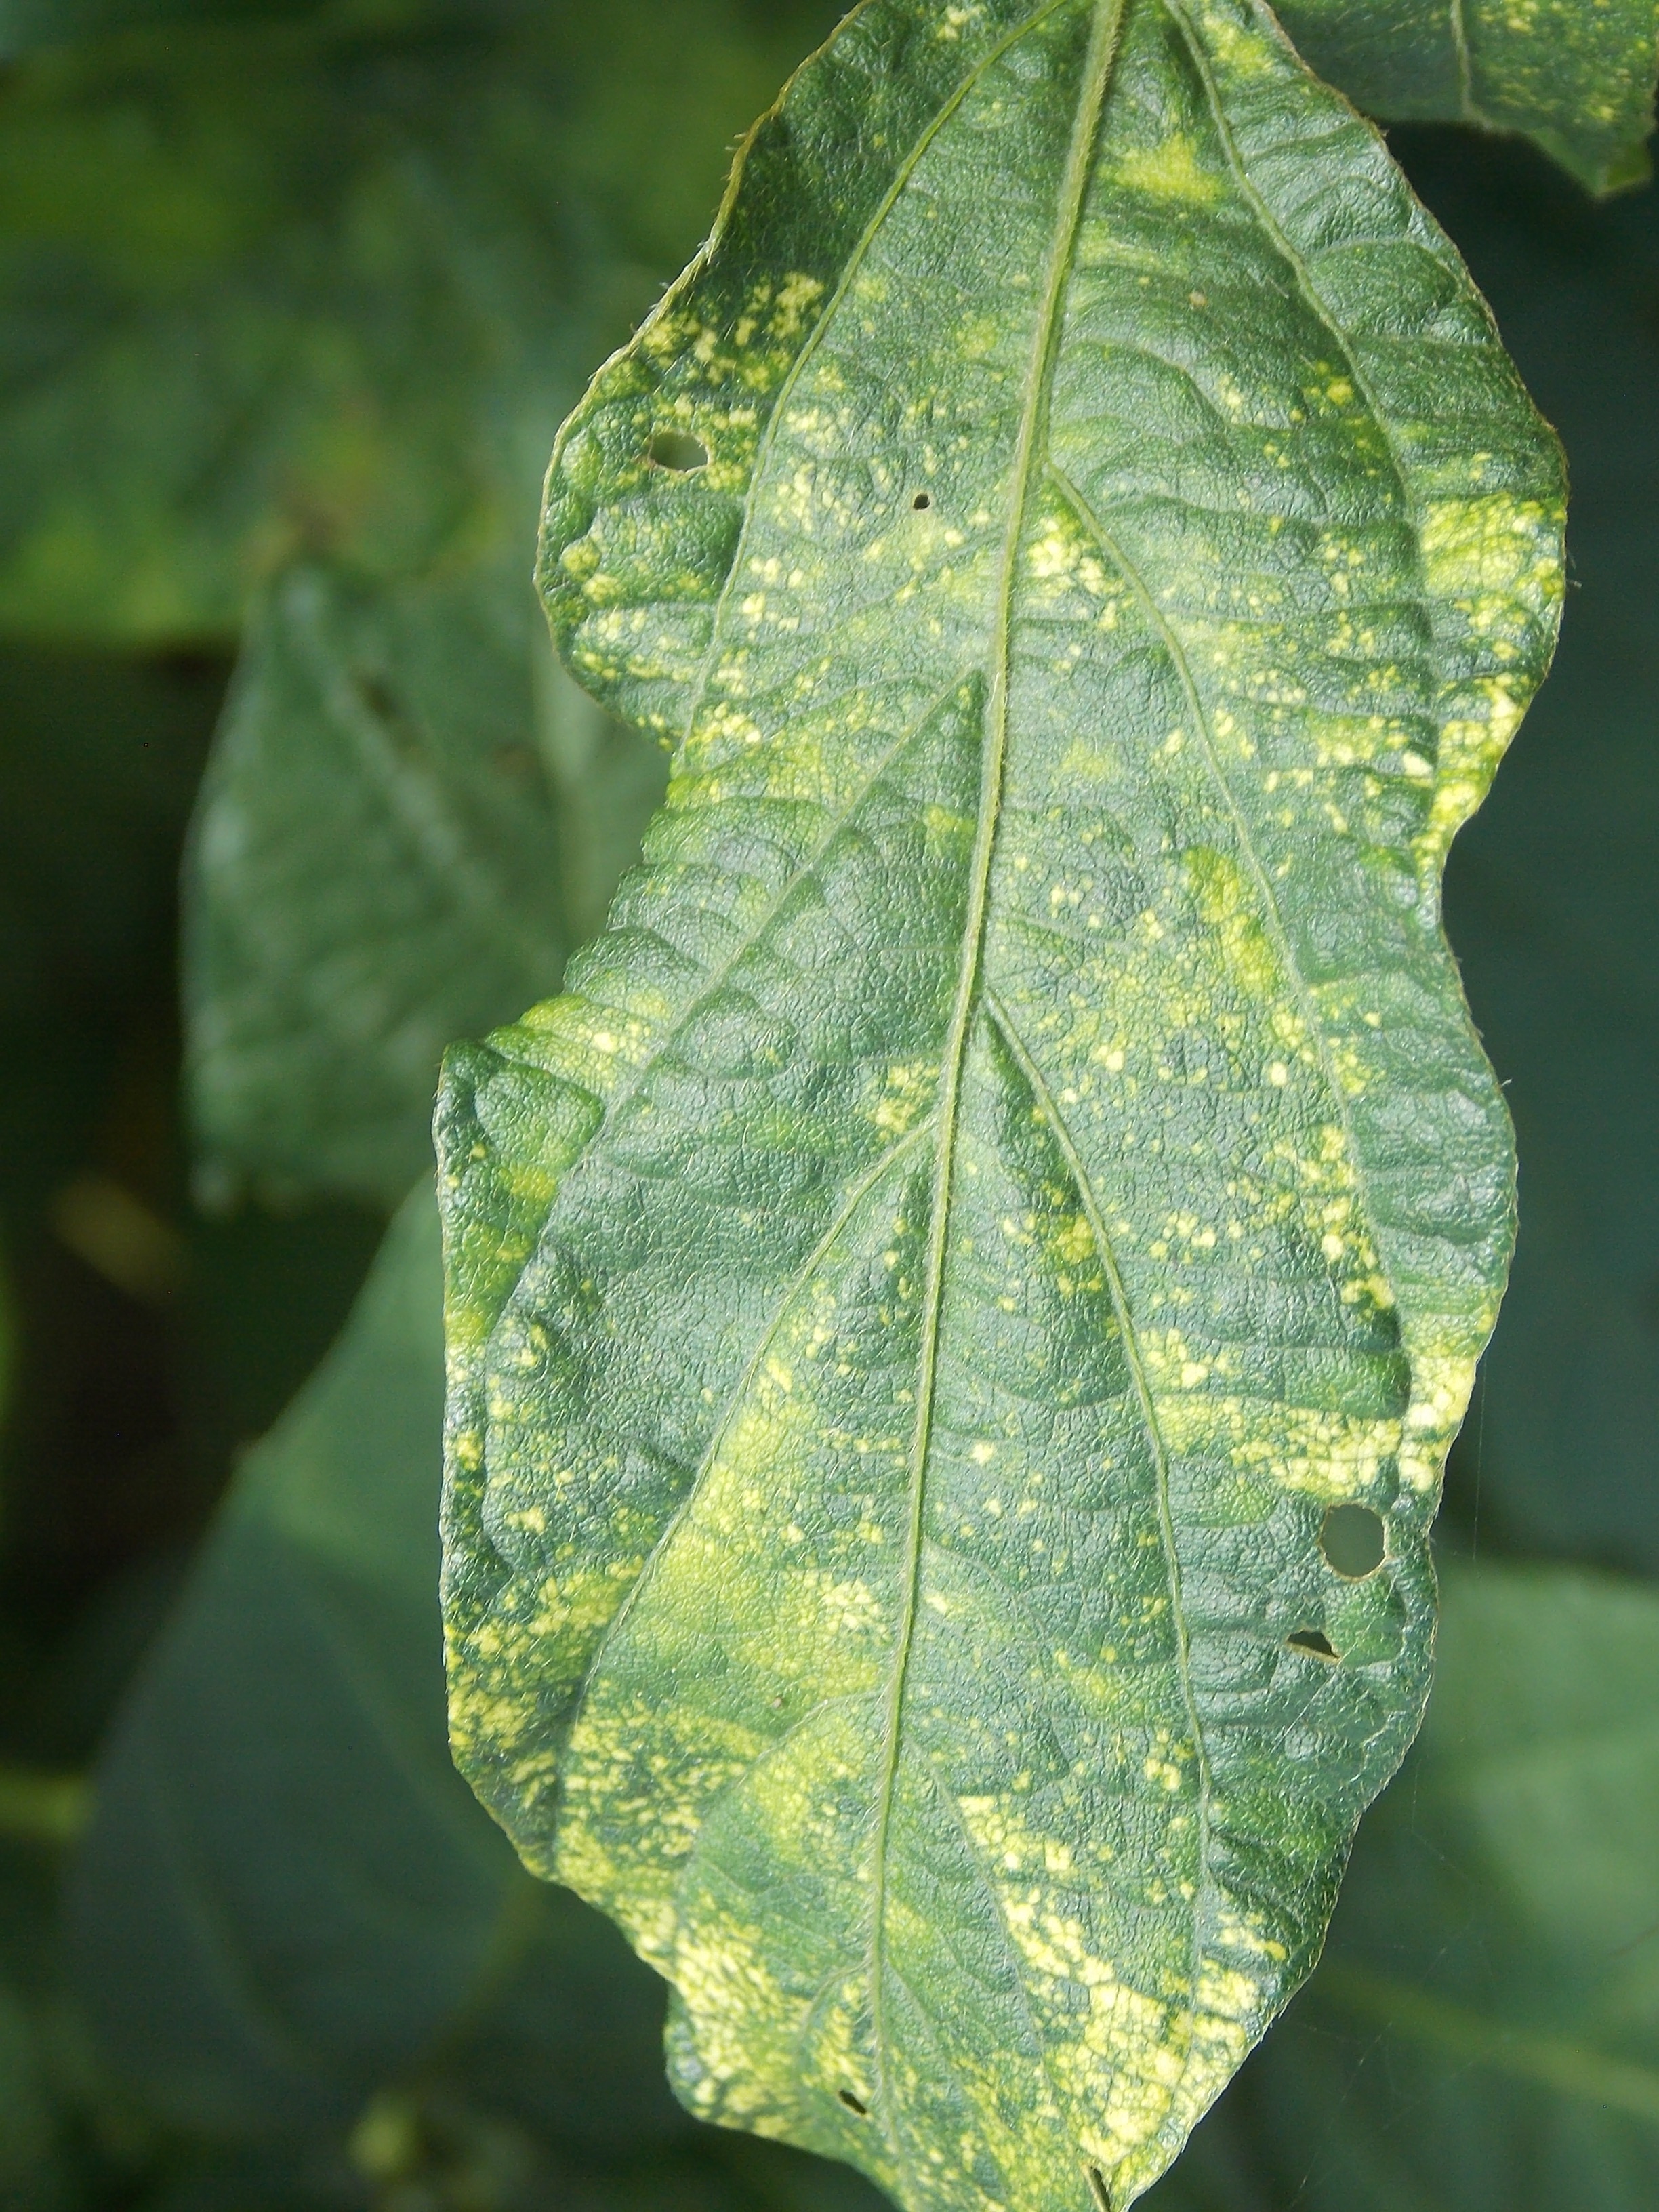
Label: Disease